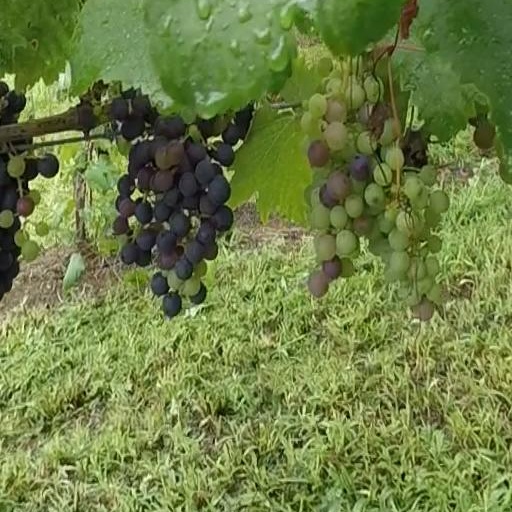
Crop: grape